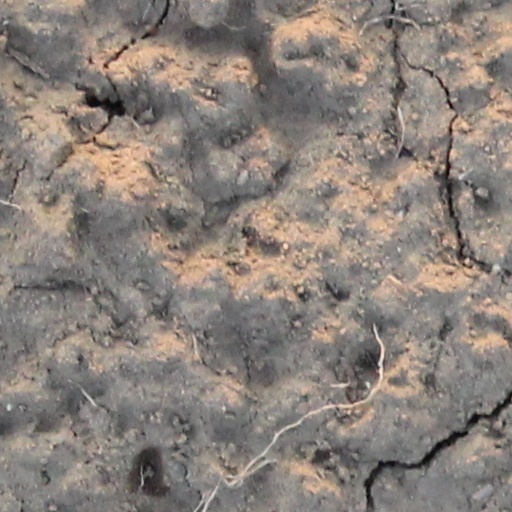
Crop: wheat